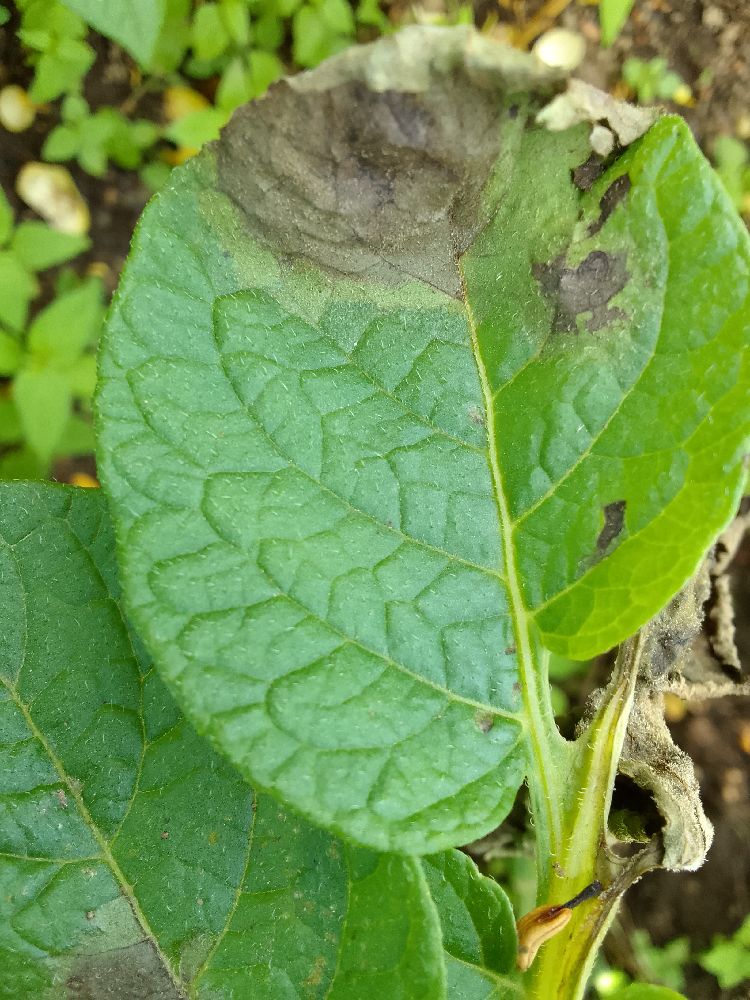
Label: Late blight